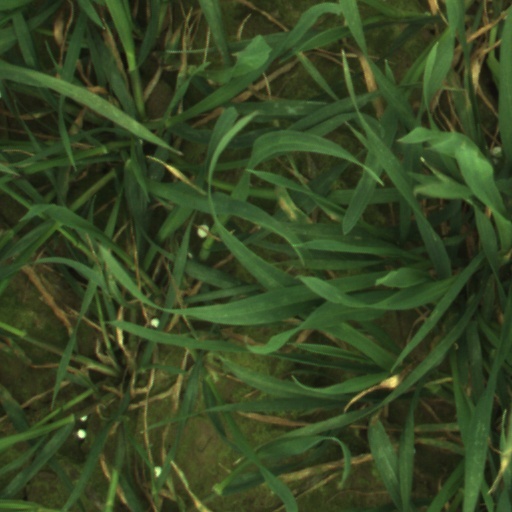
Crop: wheat